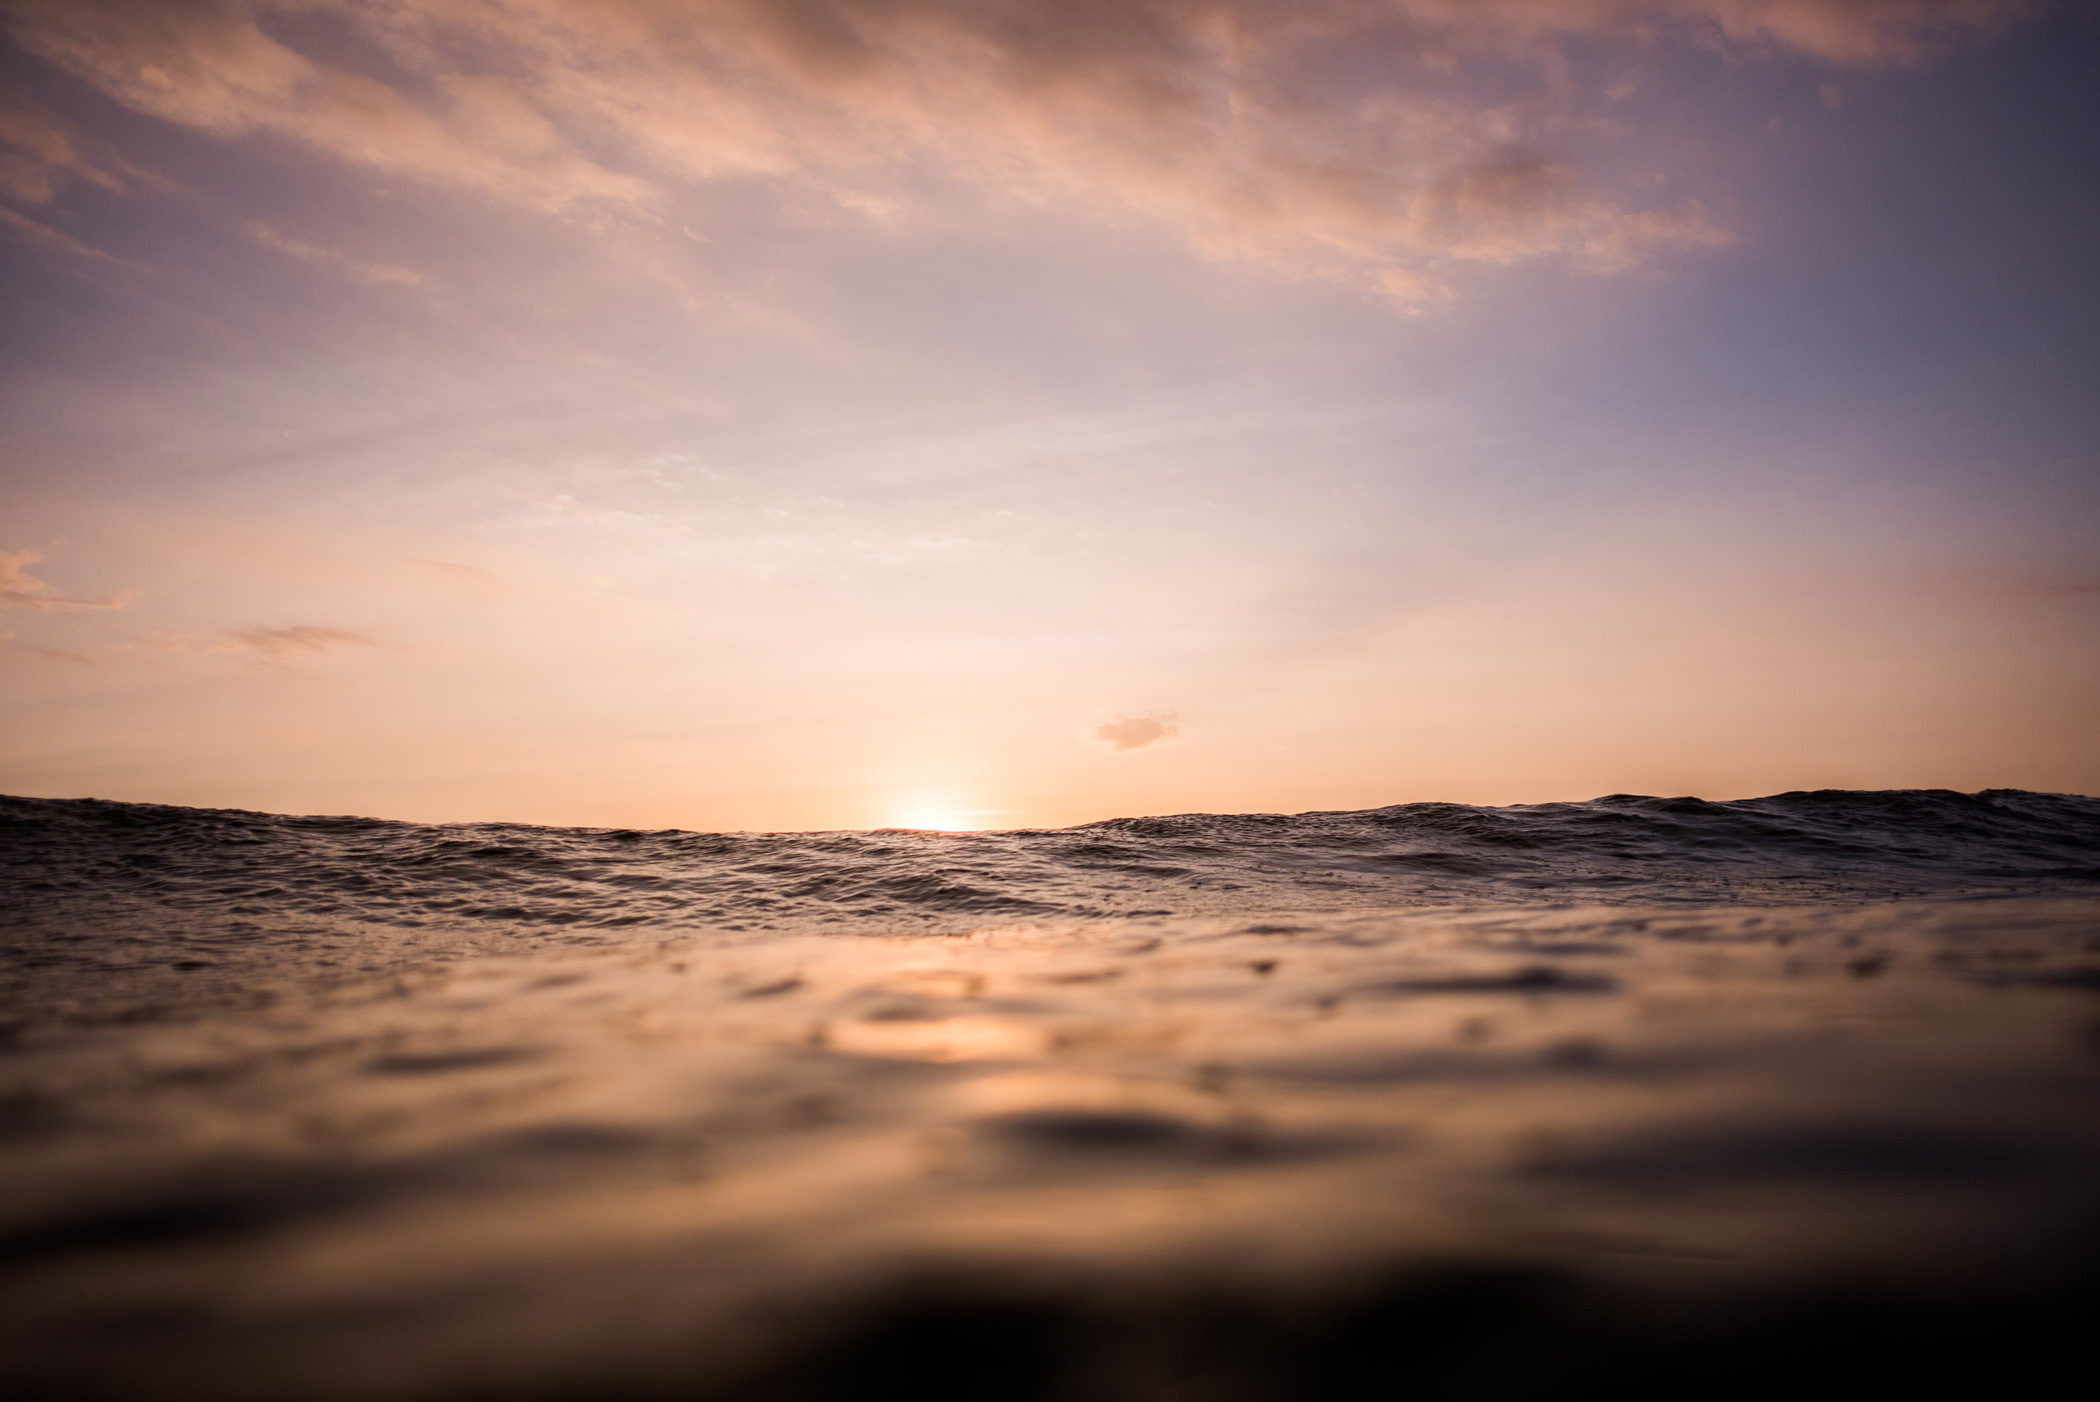
sky, horizon, water, cloud, sea, ocean, sunset, wave, sunrise, morning, beach, evening, calm, atmosphere, wind wave, afterglow, sunlight, coast, vacation, shore, dusk, tree, sun, photography, landscape, reflection, sand, dawn, meteorological phenomenon, sound, coastal and oceanic landforms, astronomical object, tropics